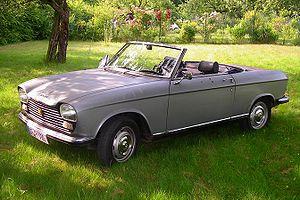
La Peugeot 204 est une voiture française populaire qui a été produite entre 1965 et 1976 à Sochaux.